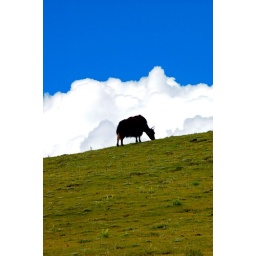
A lone yak grazes green monsoonal grass above Ganden monastery. Tibet